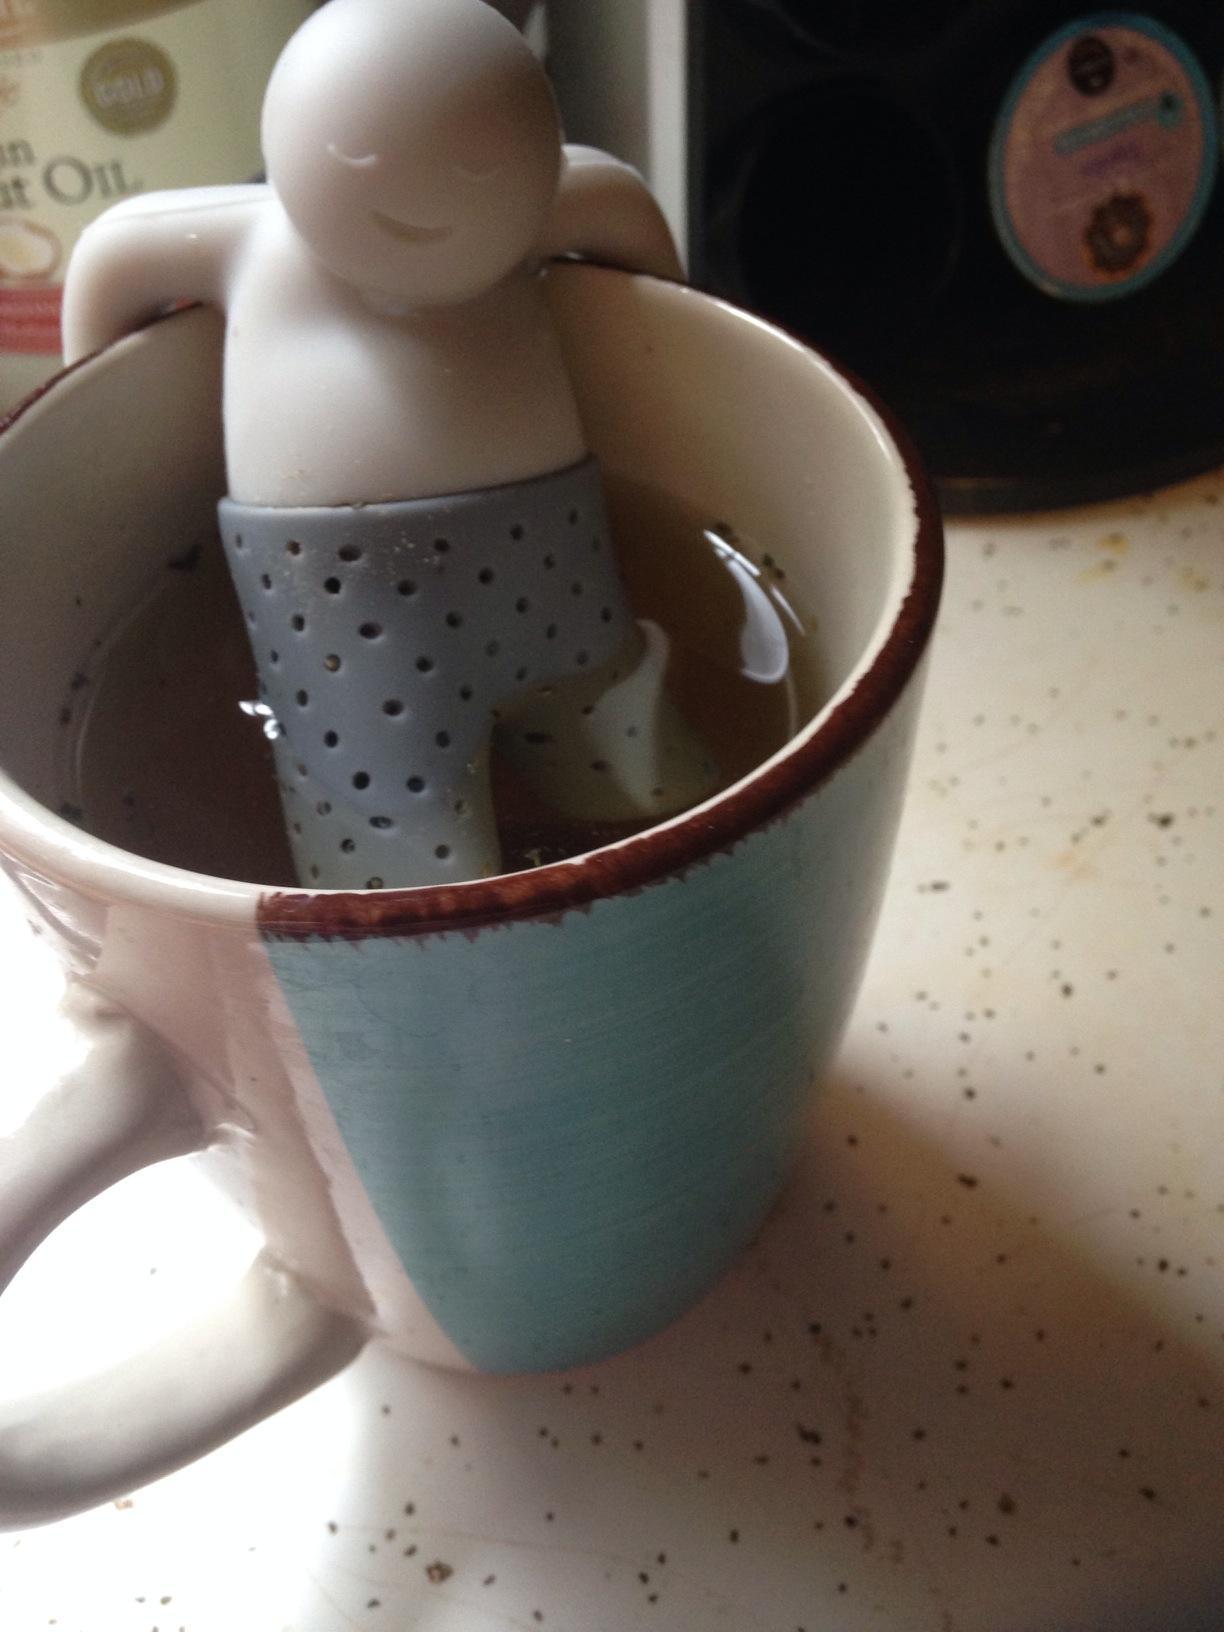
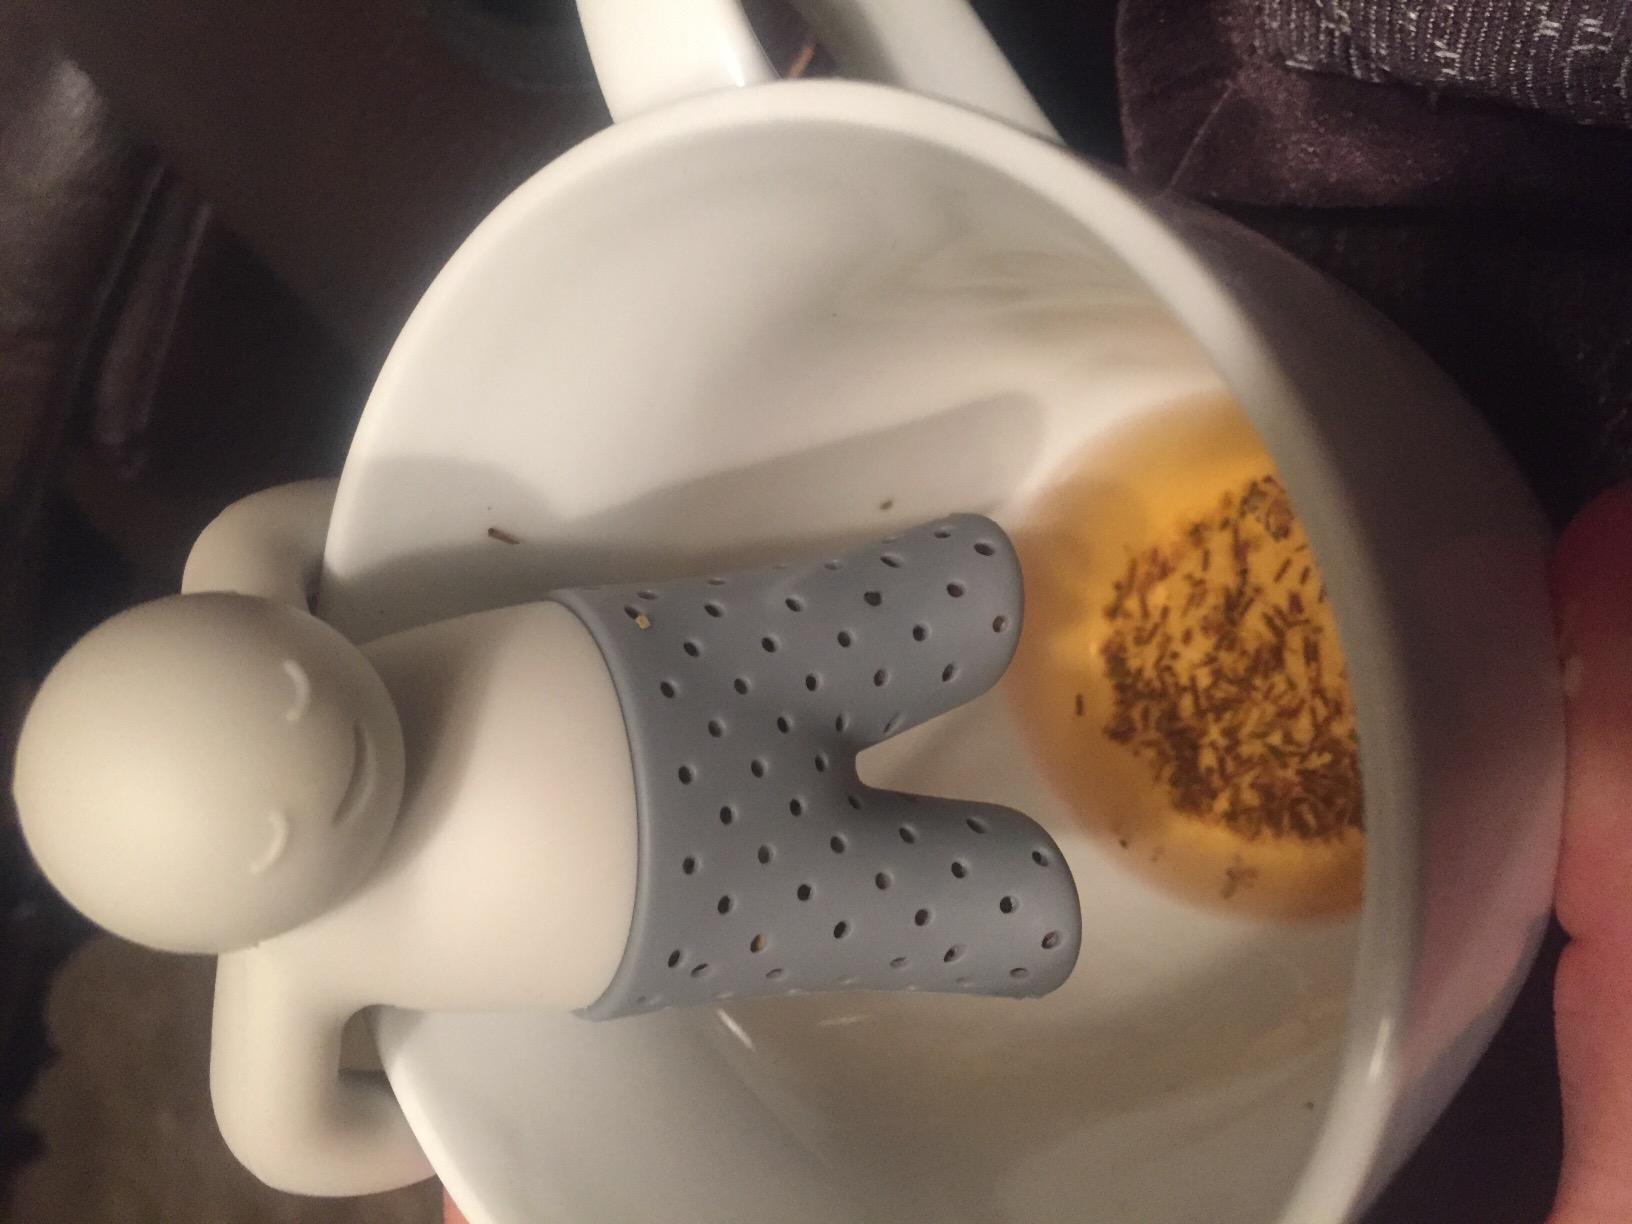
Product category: items_tea
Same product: yes